Answer in natural language. Considering the relative positions, where is round glass top table with respect to modern black sofa? Choose between the following options: right or left
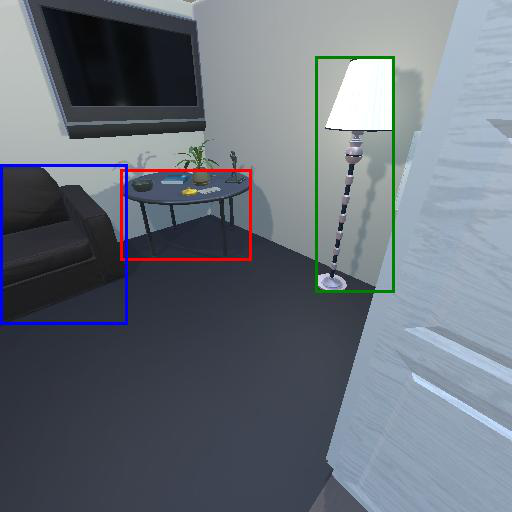
<answer>right</answer>